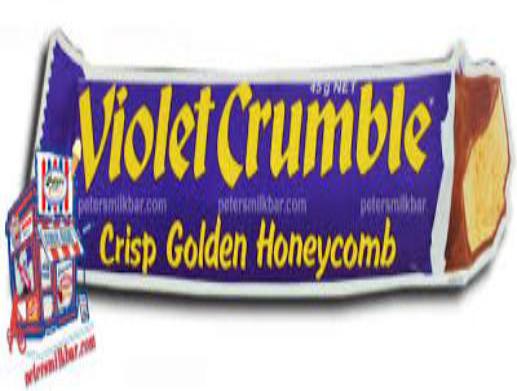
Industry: Food